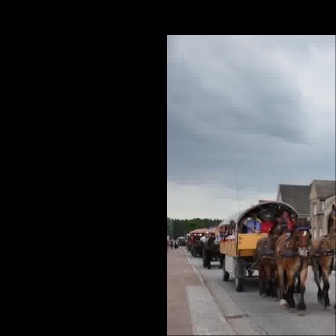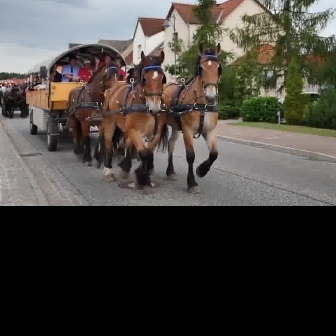
  Please identify the target specified by the bounding box [218,200,311,293] in the first image and locate it in the second image. Return the coordinates in [x_min,y_min,x_max,y_max] format.
Answer: [24,42,134,152]